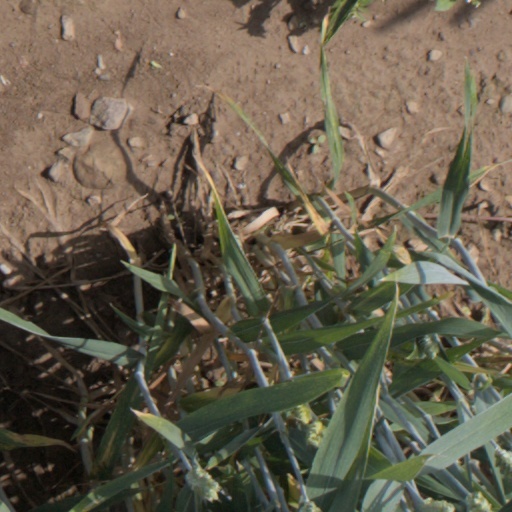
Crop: wheat